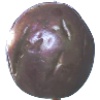
Label: passion_fruit